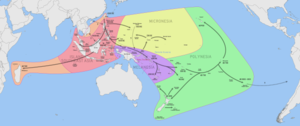
L'exploration est le fait de chercher avec l'intention de découvrir, d'étudier quelque chose ou un lieu.